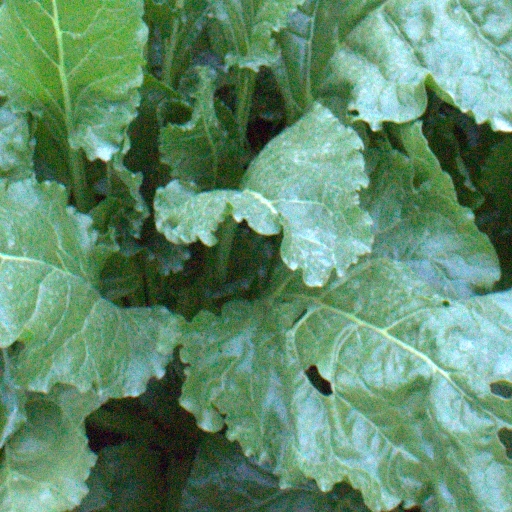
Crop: sugar beet